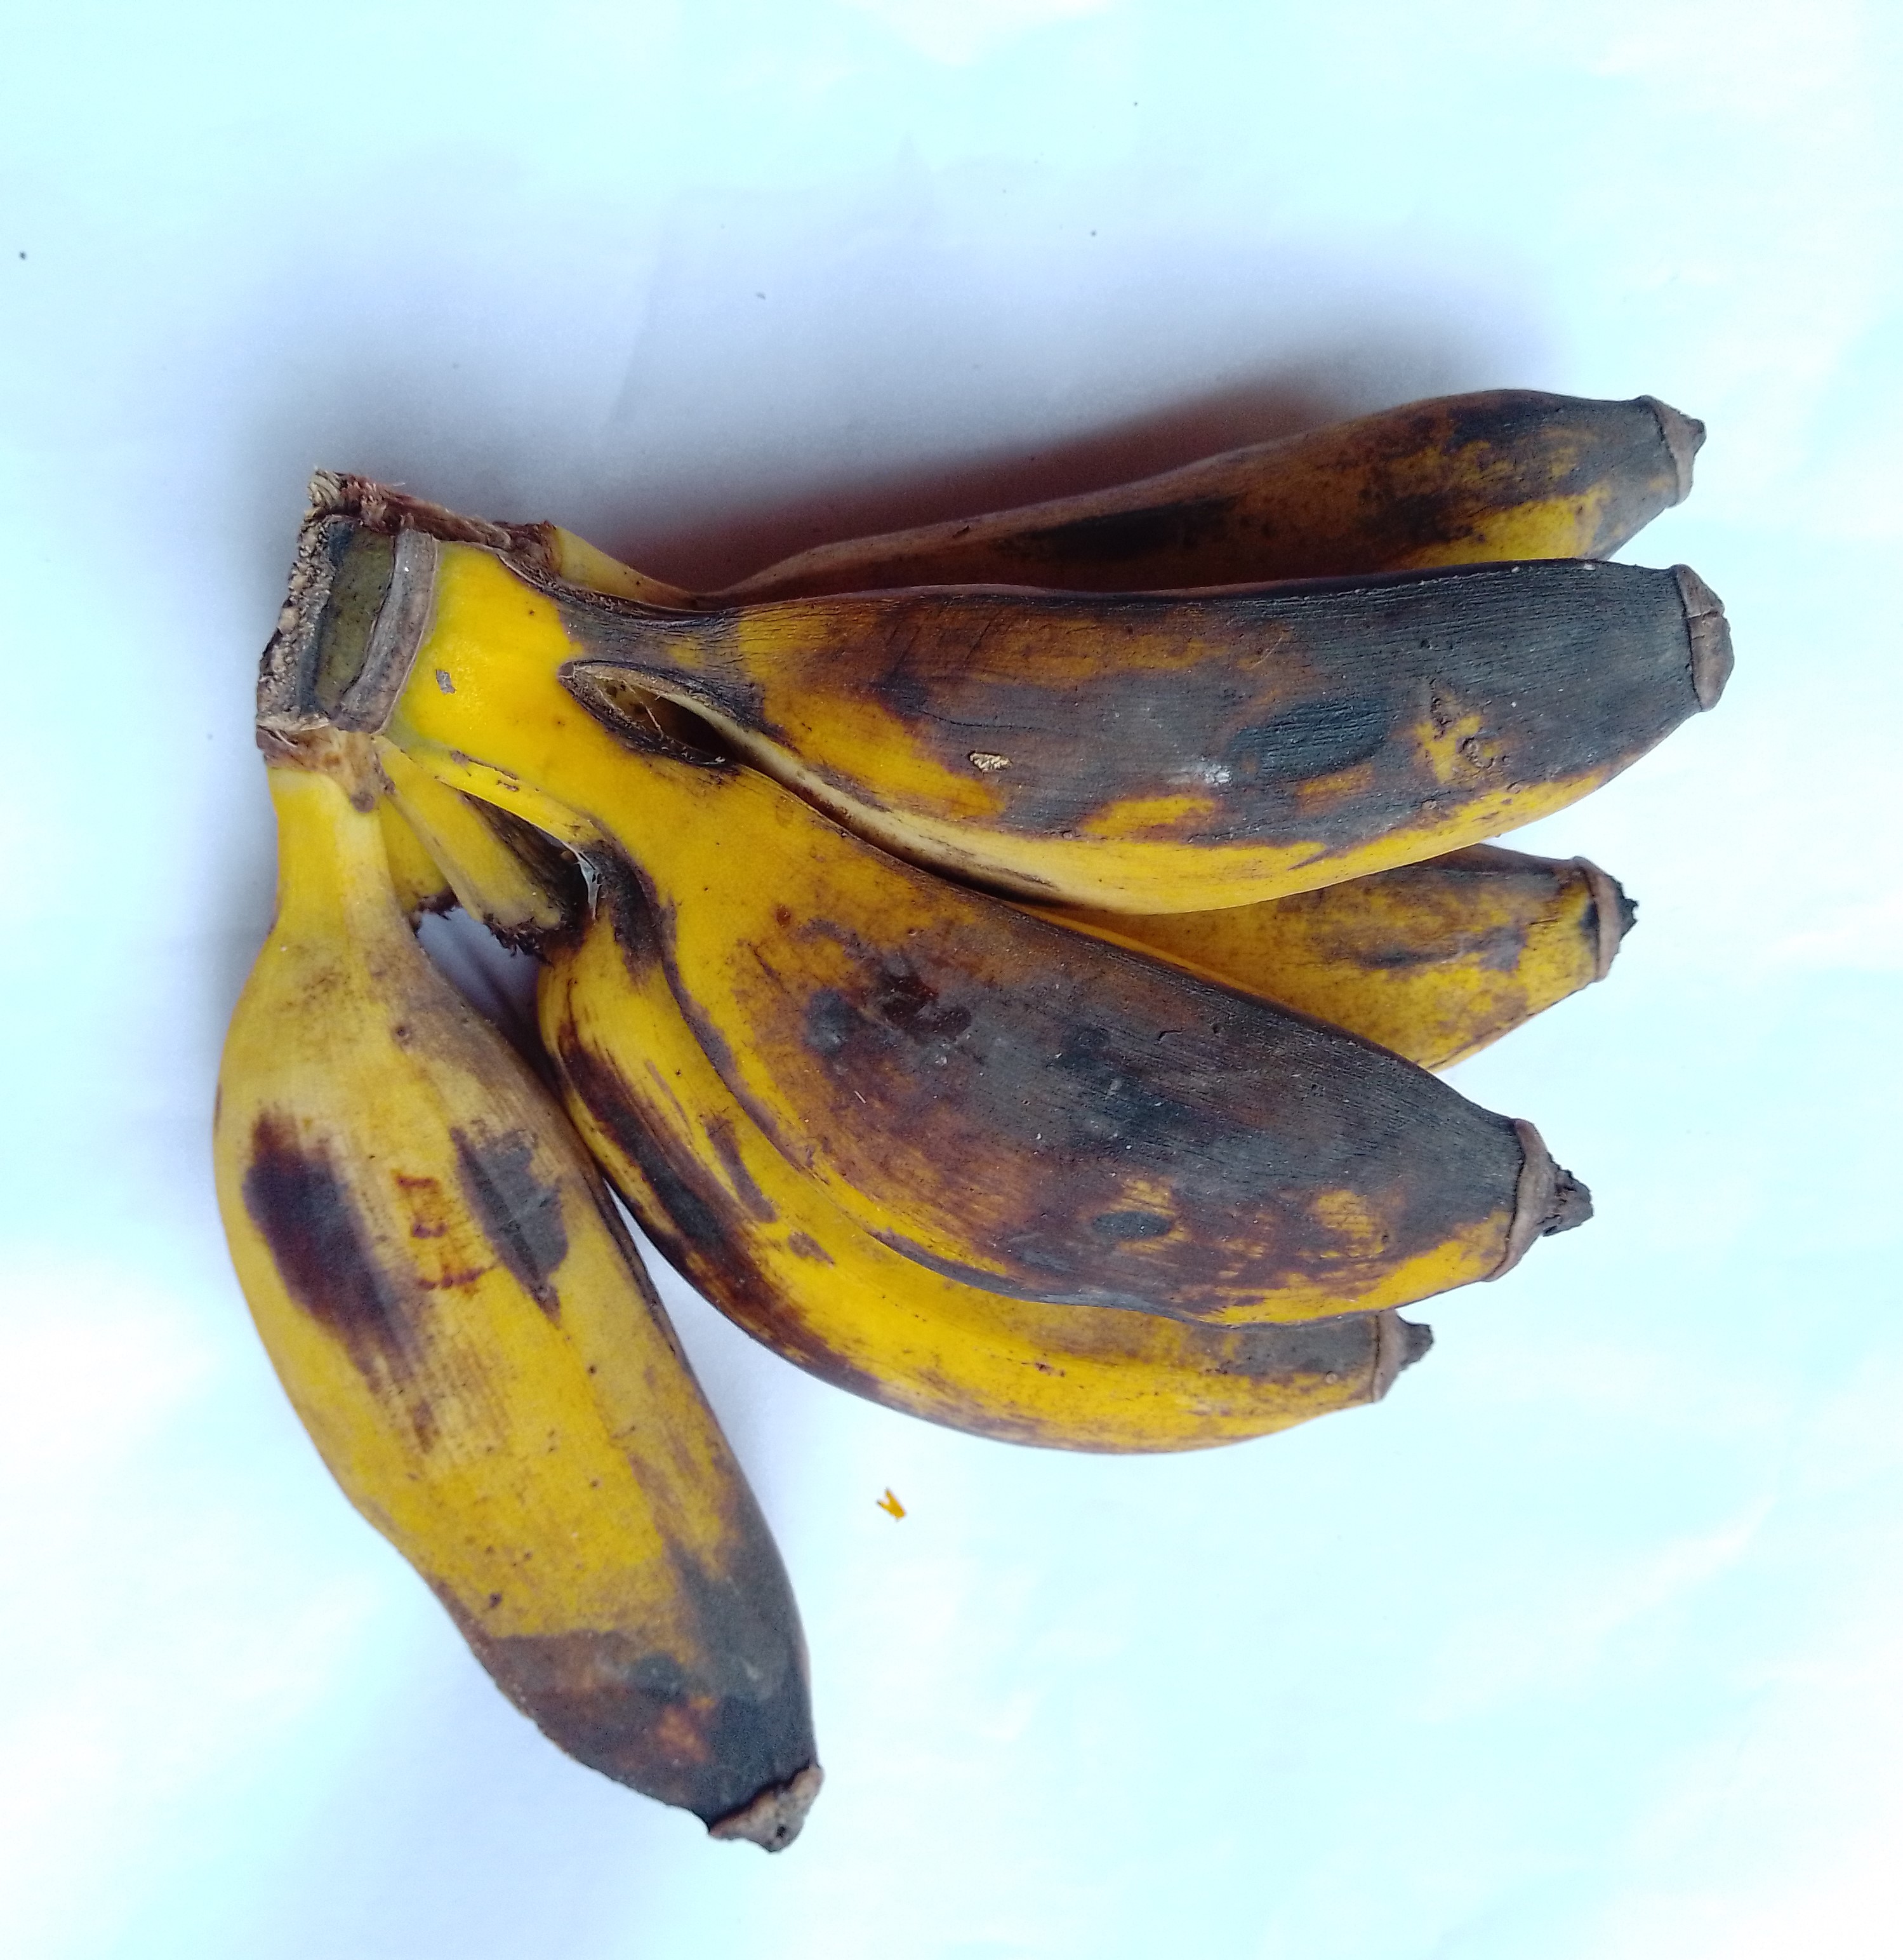
Fruit: banana
Condition: rotten